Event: Nepal Earthquake
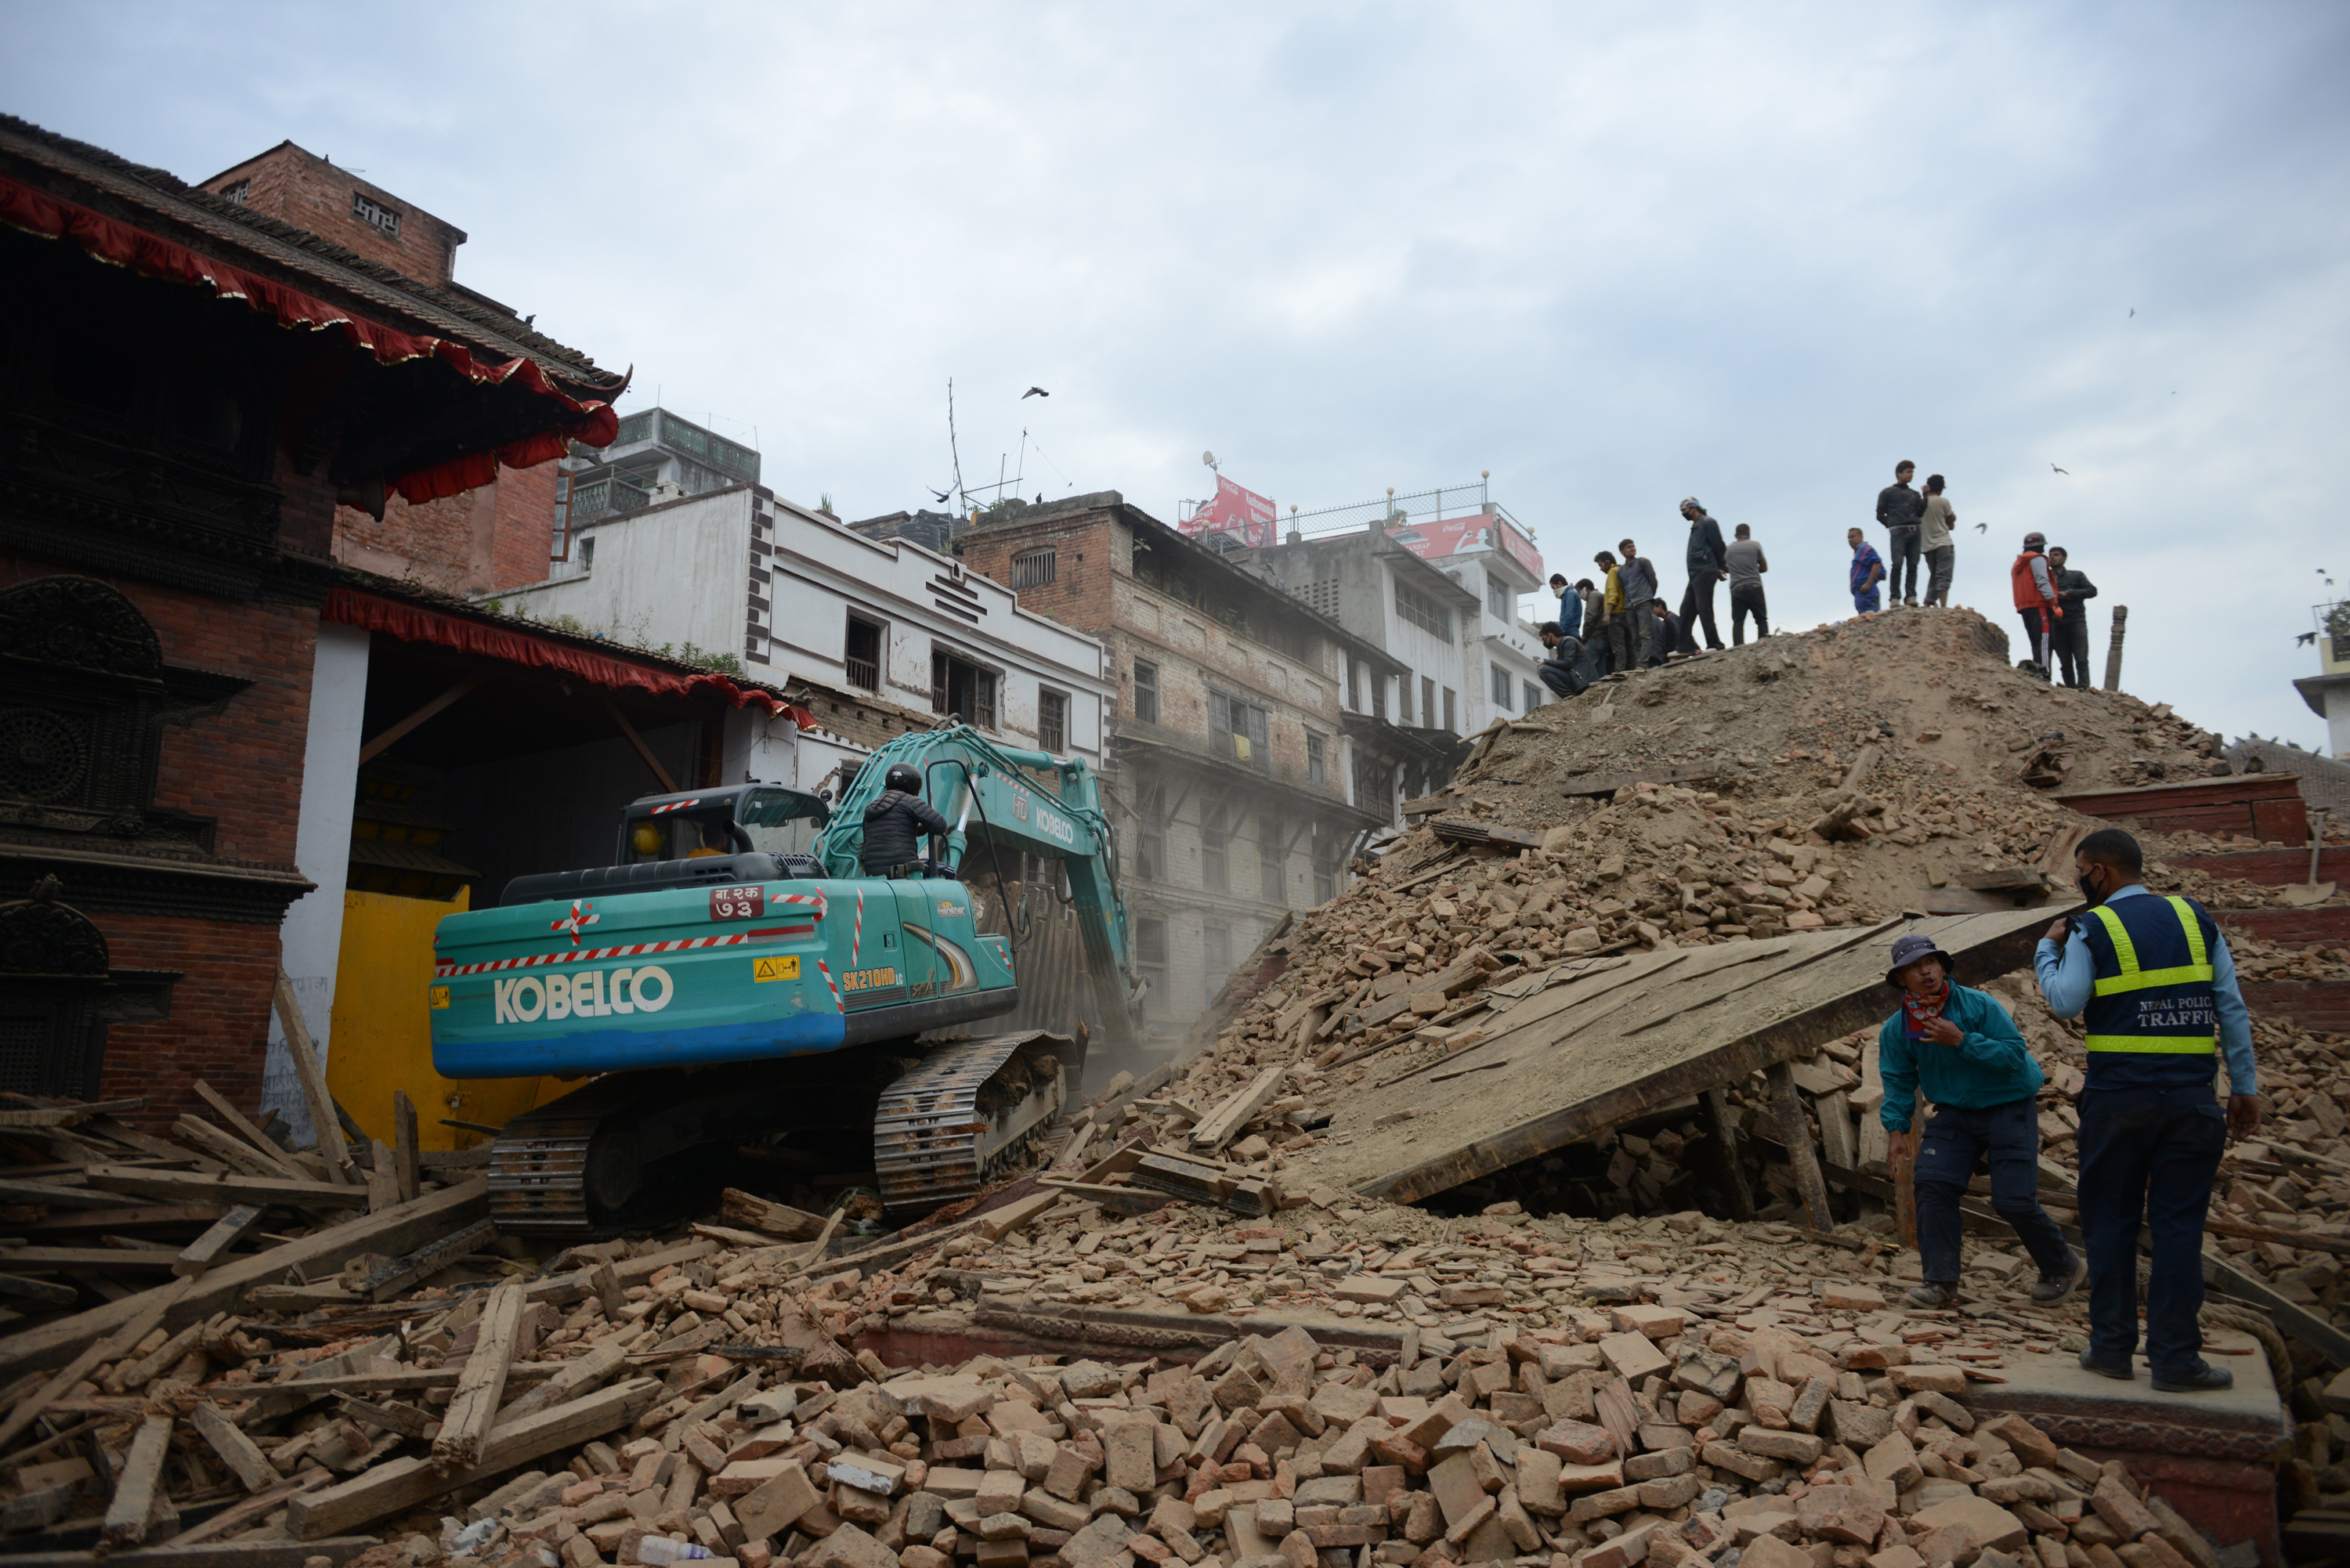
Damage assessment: damage